Alis Kaplandjyan

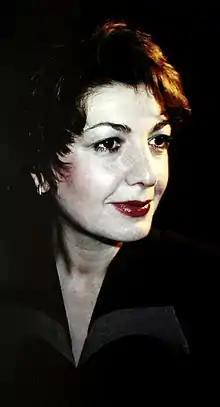

Alis Kaplandjyan was born in Yerevan. Between 1969 and 1973 she studied at the Yerevan Fine Arts and Theater Institute. From 1973 to 1991 she was involved as an actress at Sundukyan National Academic Theater in Yerevan. During that time, she played many roles in the theater and at the same time starred in more than 10 films at Hayfilm Studio.